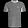
Label: T - shirt / top